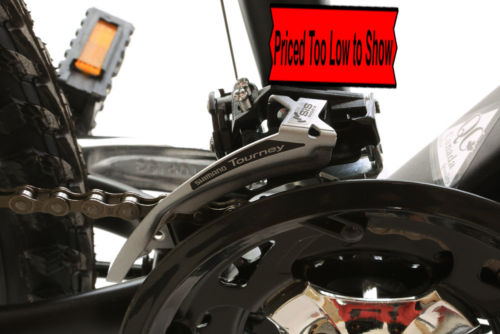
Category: bicycle